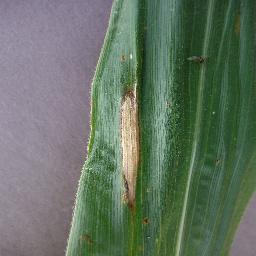
Label: Corn___Northern_Leaf_Blight